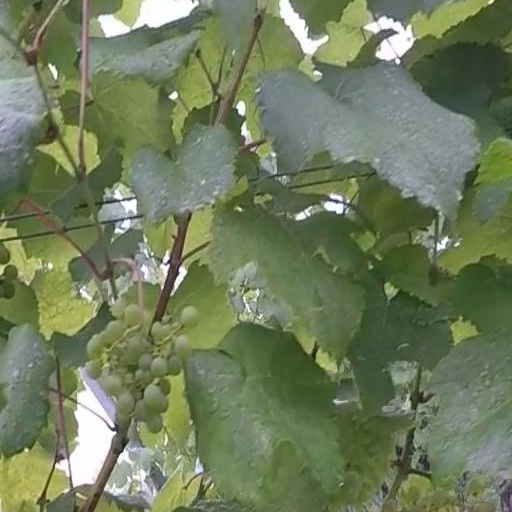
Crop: grape